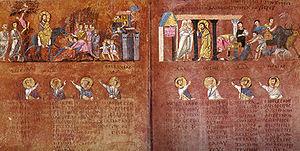
Le Codex Purpureus Rossanensis, ou L'Évangéliaire de Rossano, portant le numéro de référence Σ ou 042, ε 73, est un manuscrit enluminé sur parchemin pourpre en écriture grecque onciale en or et argent. Il est actuellement conservé au musée diocésain de Rossano en Calabre.